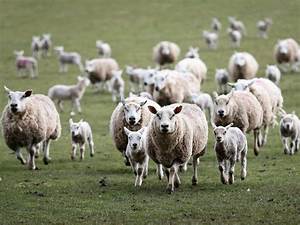
Label: sheep